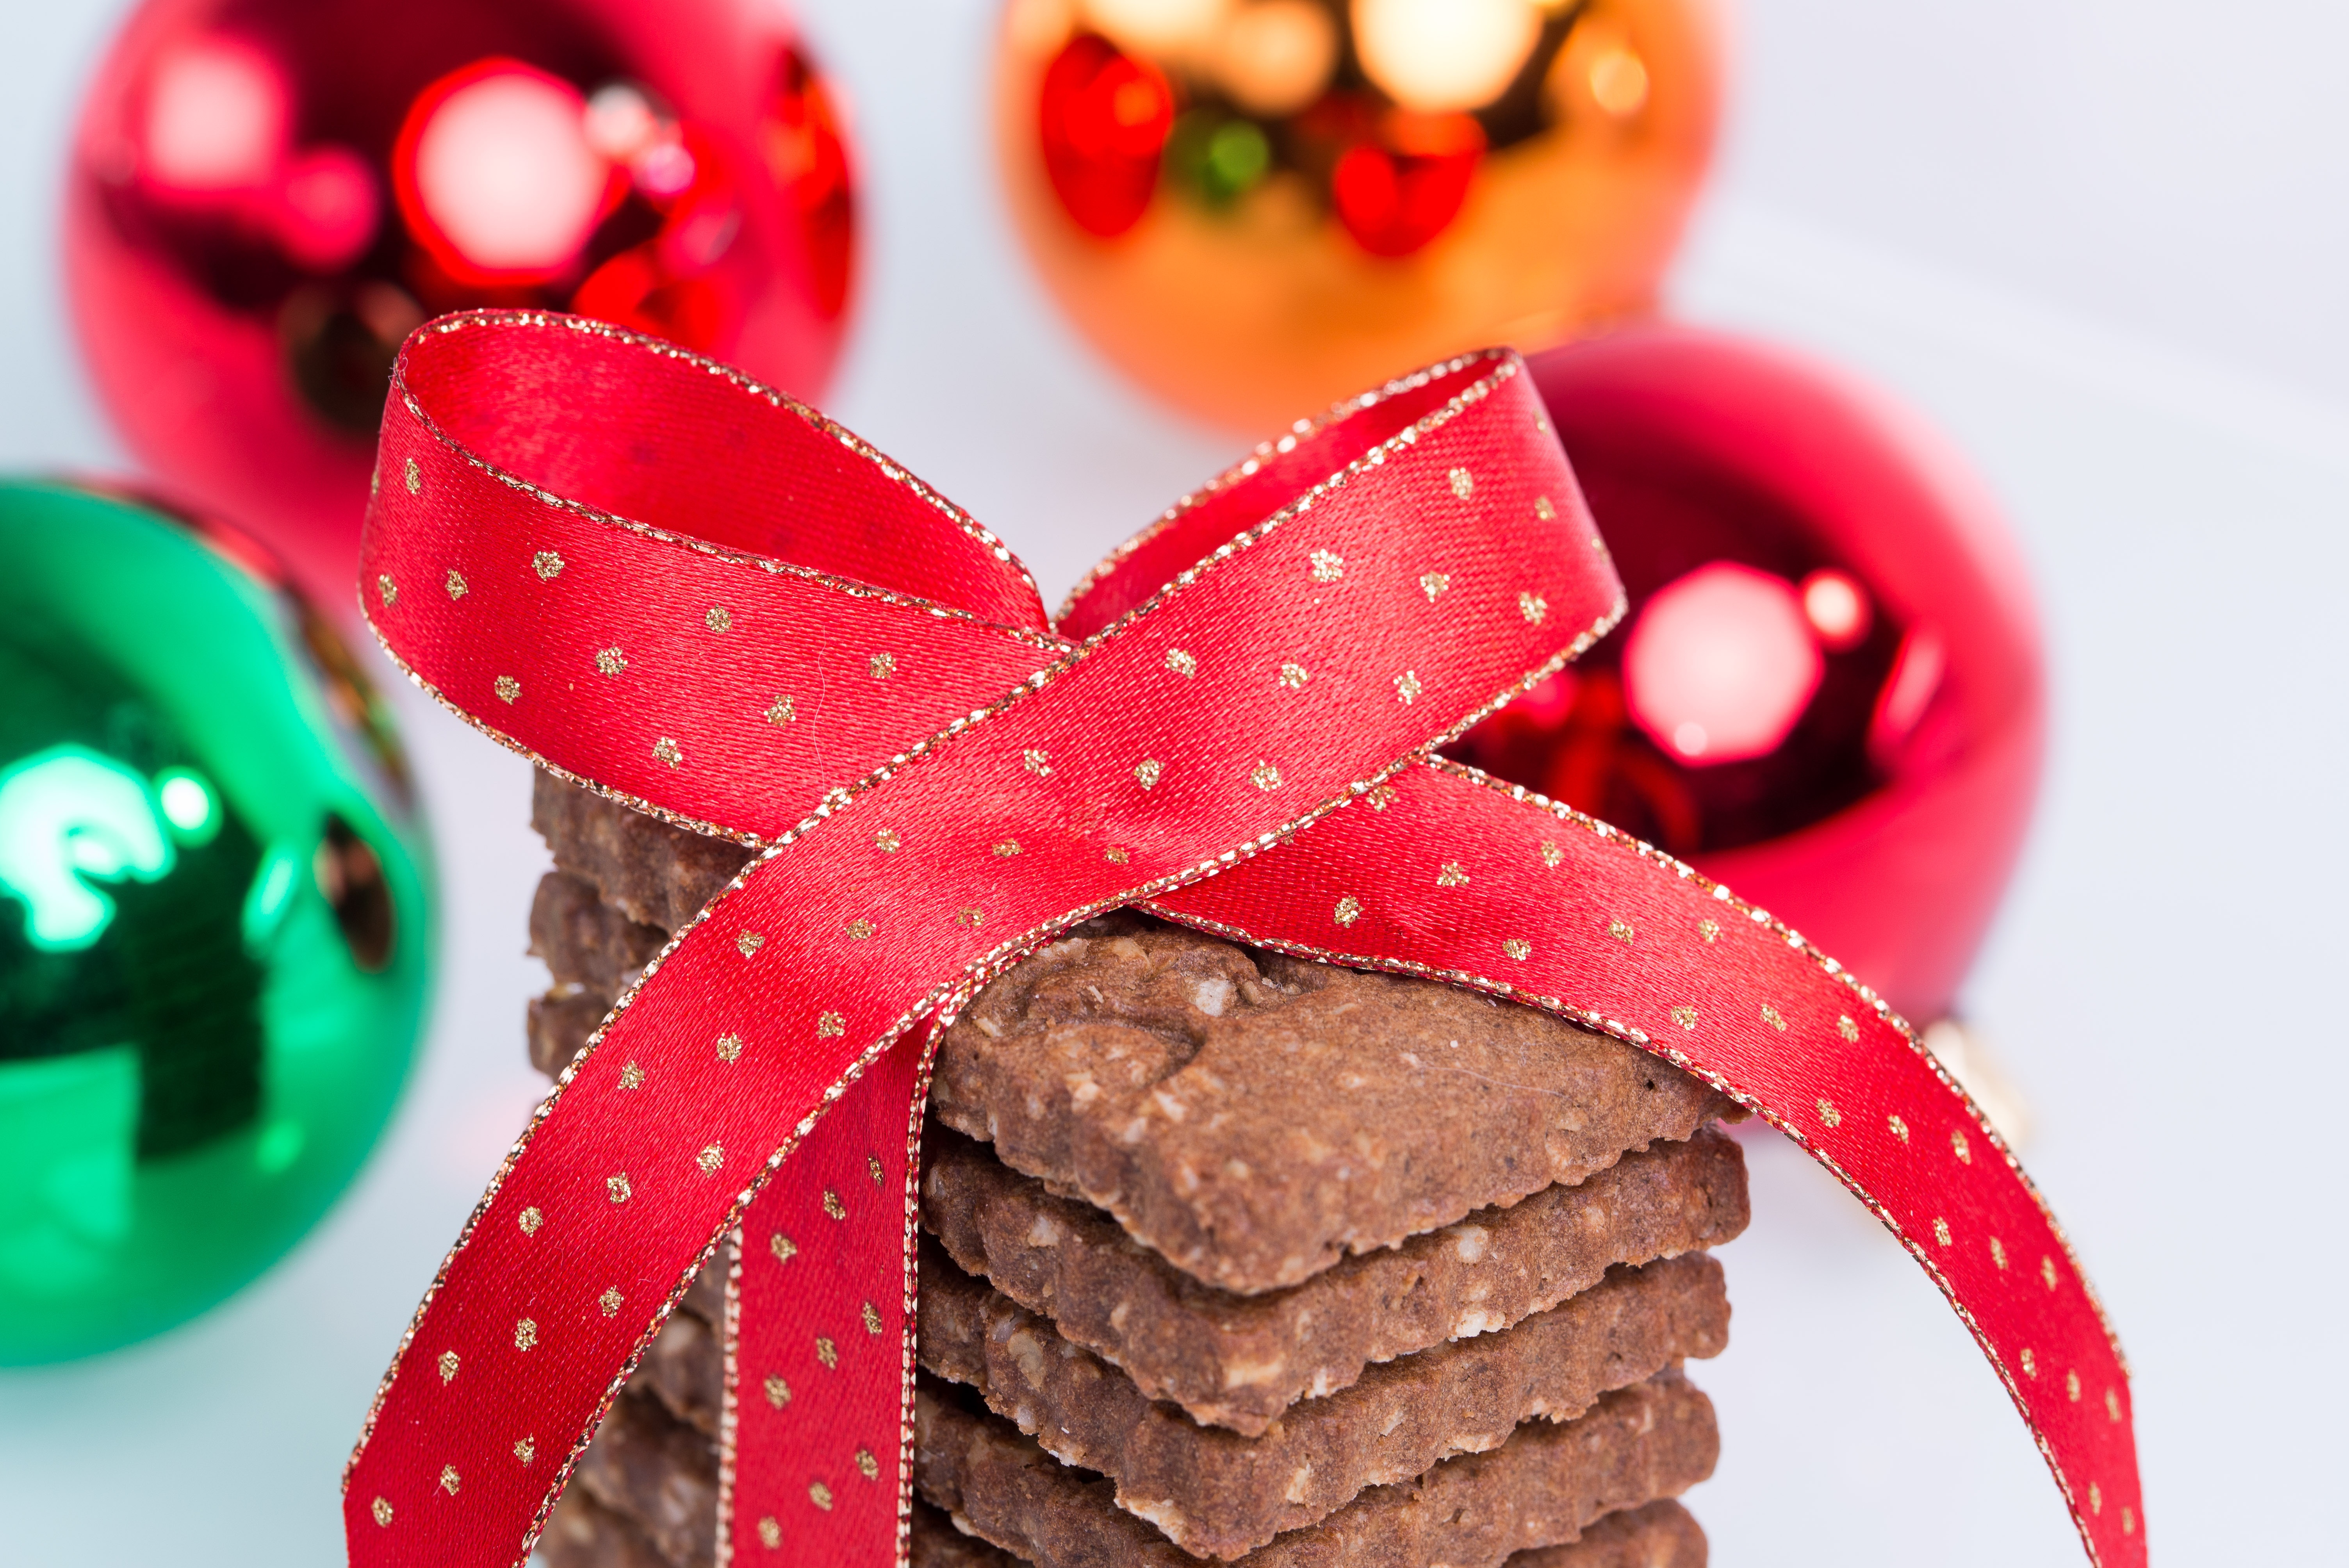
flower, petal, heart, food, red, holiday, christmas, dessert, christmas decoration, icing, organ, sweetness, christmas eve, cakes, valentine's day, cockapoo, christmas baubles, shortbread biscuits